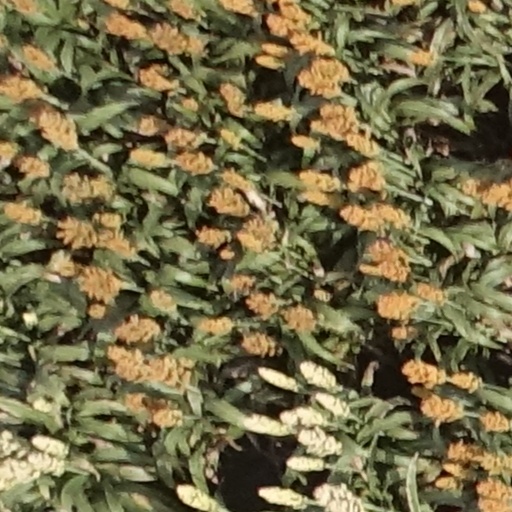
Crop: sorghum